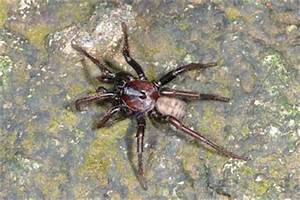
Label: ragno